Invader (1992 film)

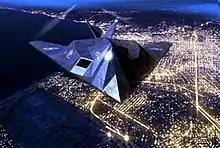
"Invader" was remastered with CGI for its DVD release. In this computer-generated scene, an F-117 stealth fighter flies over Washington, D.C.

According to Ellis's website "Invader" premiered on April 4, 1992, in Columbus, Ohio. was distributed on VHS by Trimark and LaserDisc by Pioneer in 1992. Cook recalls that it sold well. It also ran on the television networks HBO and Cinemax.